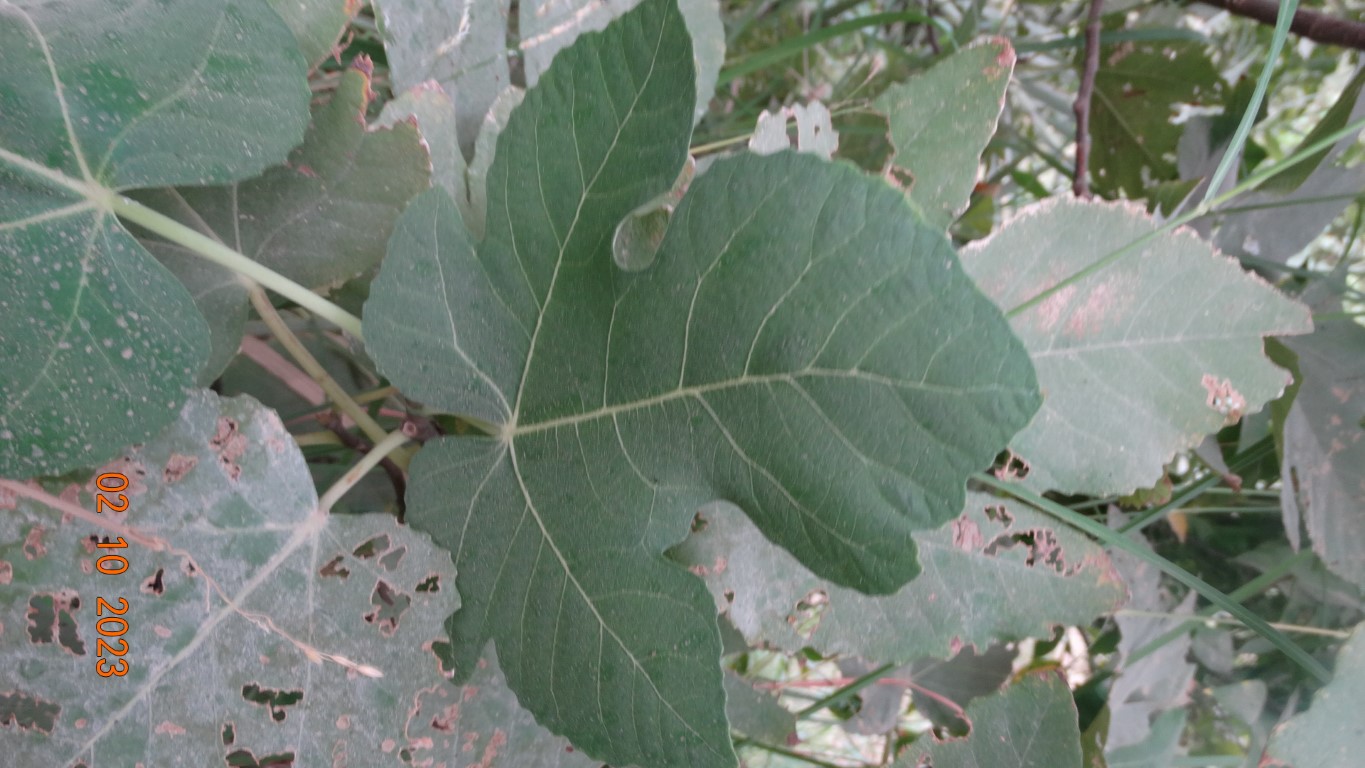
Label: healthy